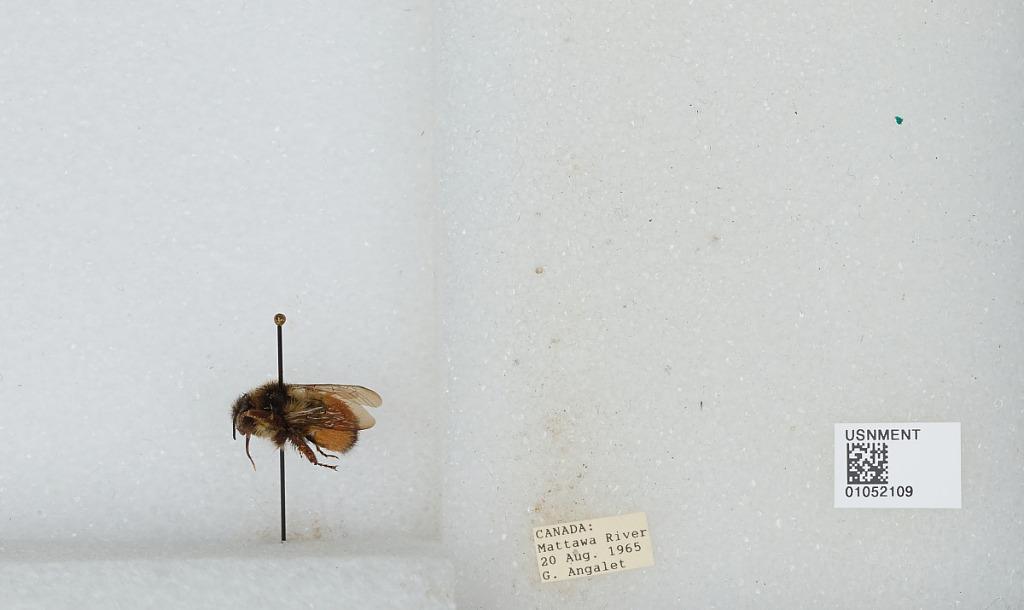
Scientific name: Bombus sp.
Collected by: G. Angalet
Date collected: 1965-8-20
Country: Canada
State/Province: Ontario
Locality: Mattawa River
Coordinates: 46.3137, -78.7121